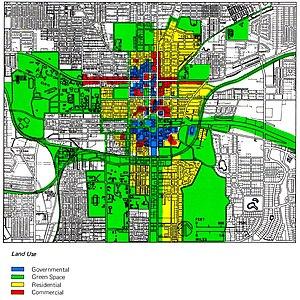
La ville de Tallahassee est le siège du comté de Leon et la capitale de l'État de Floride depuis mars 1824, aux États-Unis, proche du golfe du Mexique et de la frontière avec la Géorgie. Ville administrative abritant le Capitole et de nombreuses administrations d'État, Tallahassee est aussi une ville universitaire avec la présence notable de l'université d'État de Floride, la Florida Agricultural and Mechanical University, ainsi que le Tallahassee Community College, trois établissements d'enseignement supérieur qui totalisent plus de 50 000 étudiants. Tallahassee est également un centre régional important pour le commerce et l'agriculture. Sa population estimée par le Bureau du recensement des États-Unis était de 191 049 habitants en 2017.